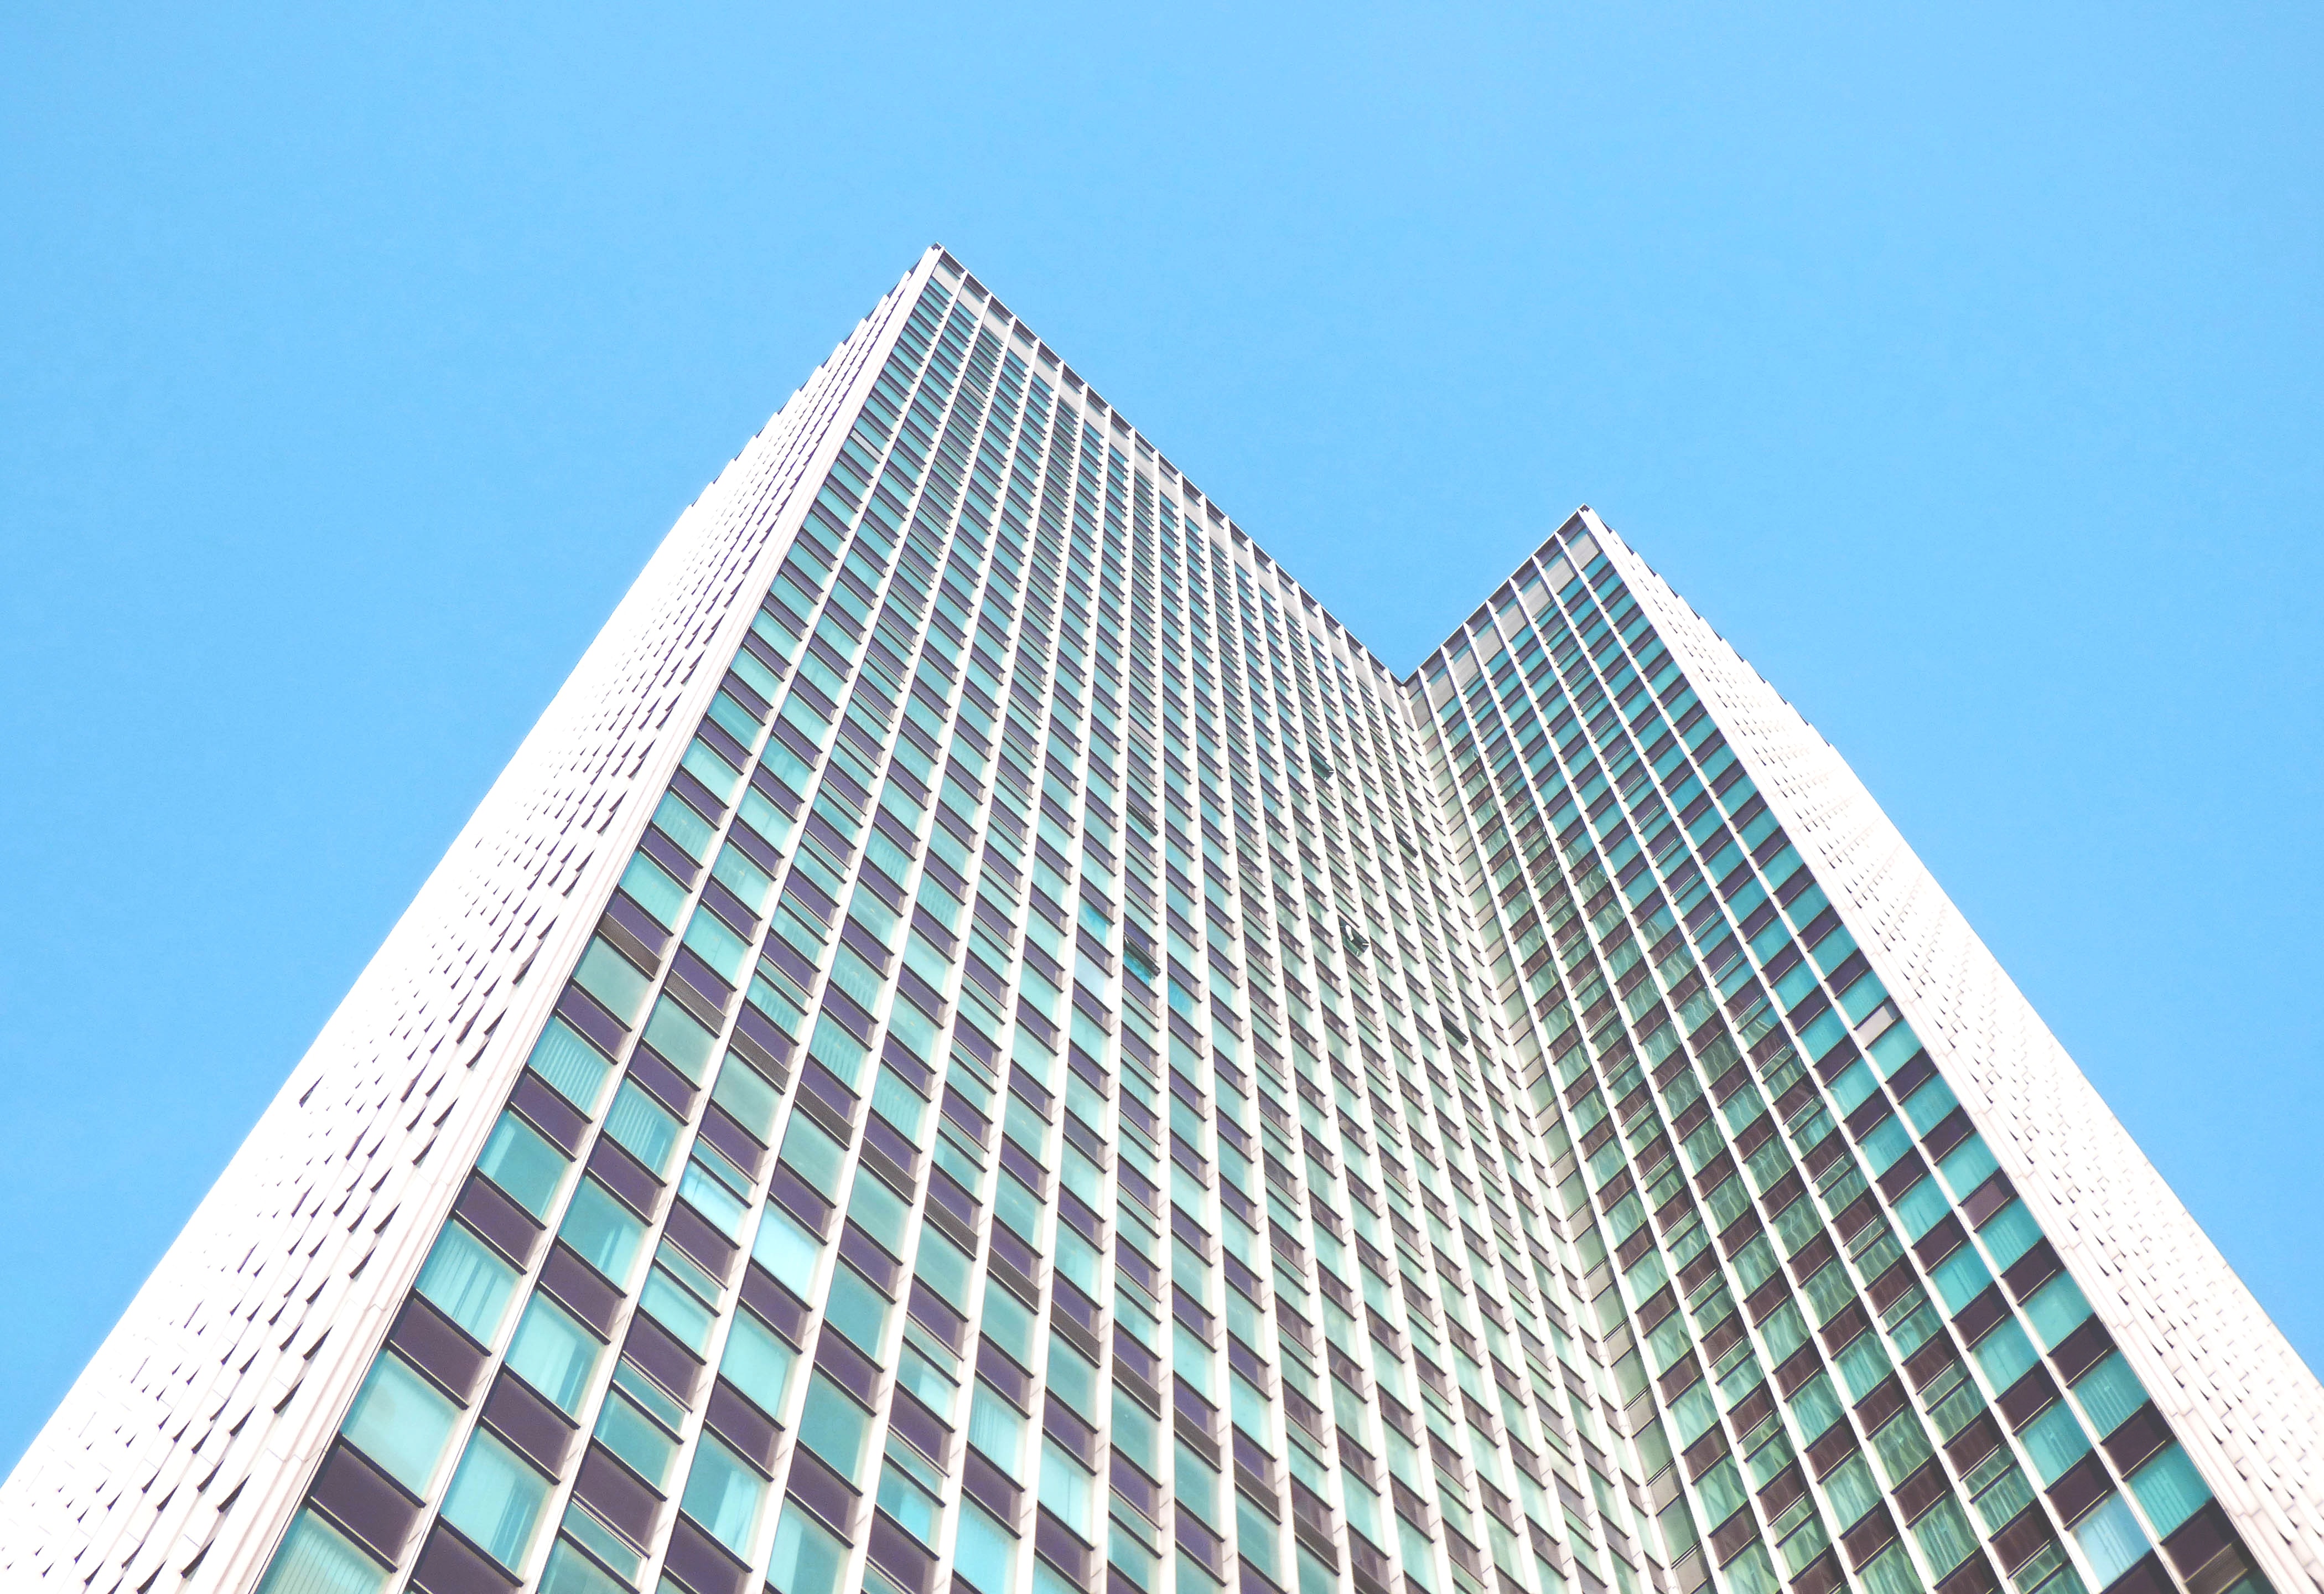
metropolitan area, skyscraper, tower block, daytime, blue, architecture, building, commercial building, urban area, metropolis, condominium, city, landmark, corporate headquarters, human settlement, headquarters, sky, real estate, line, mixed use, facade, company, tower, daylighting, symmetry, urban design, downtown